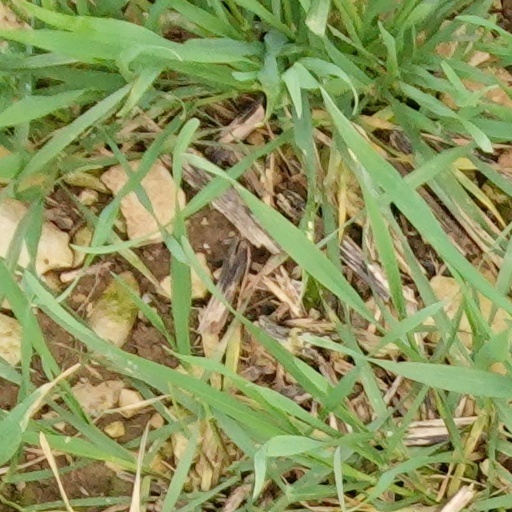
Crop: wheat